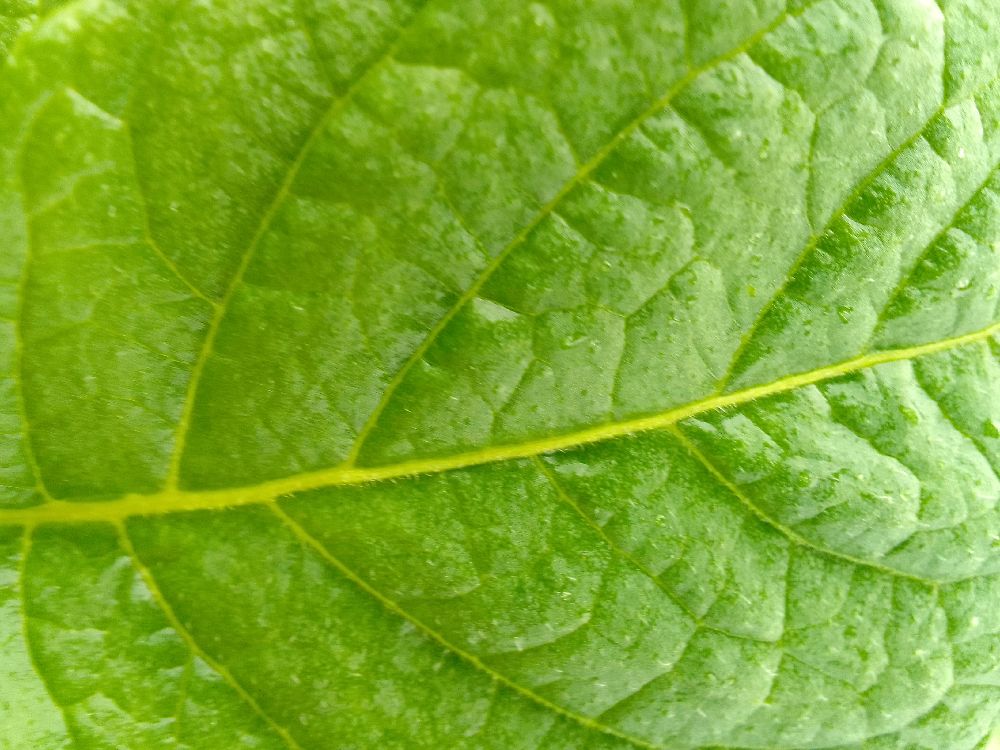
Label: Healthy